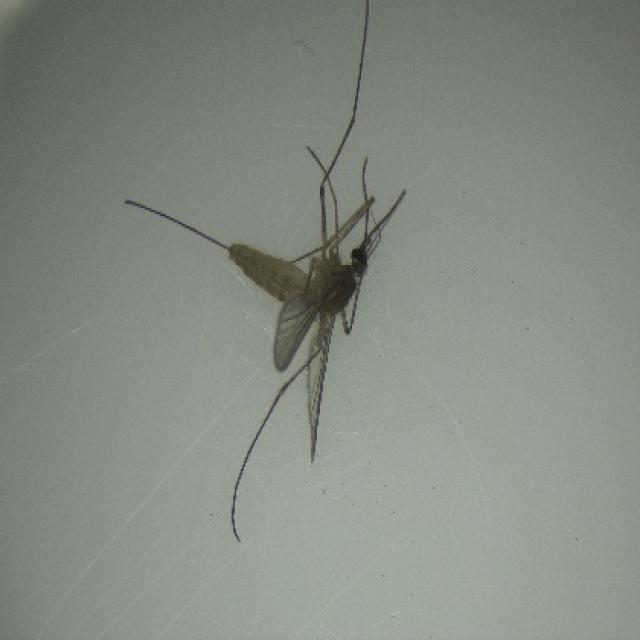
Species: culex_pipiens